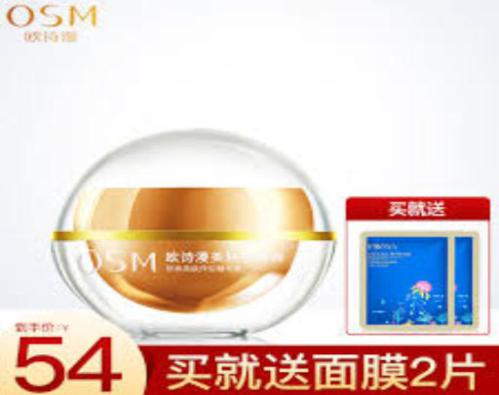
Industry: Necessities